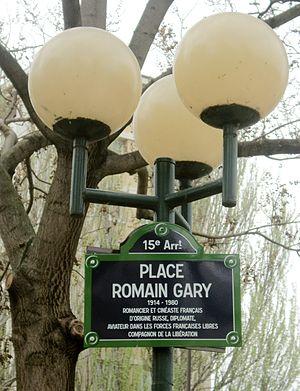
Place Romain-Gary, Paris 15e. «
La place Romain-Gary est une voie située dans le quartier Saint-Lambert du 15ᵉ arrondissement de Paris.